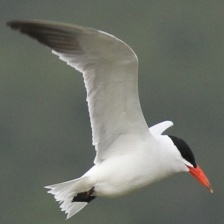
Species: CASPIAN TERN
Scientific name: HYDROPROGNE CASPIA